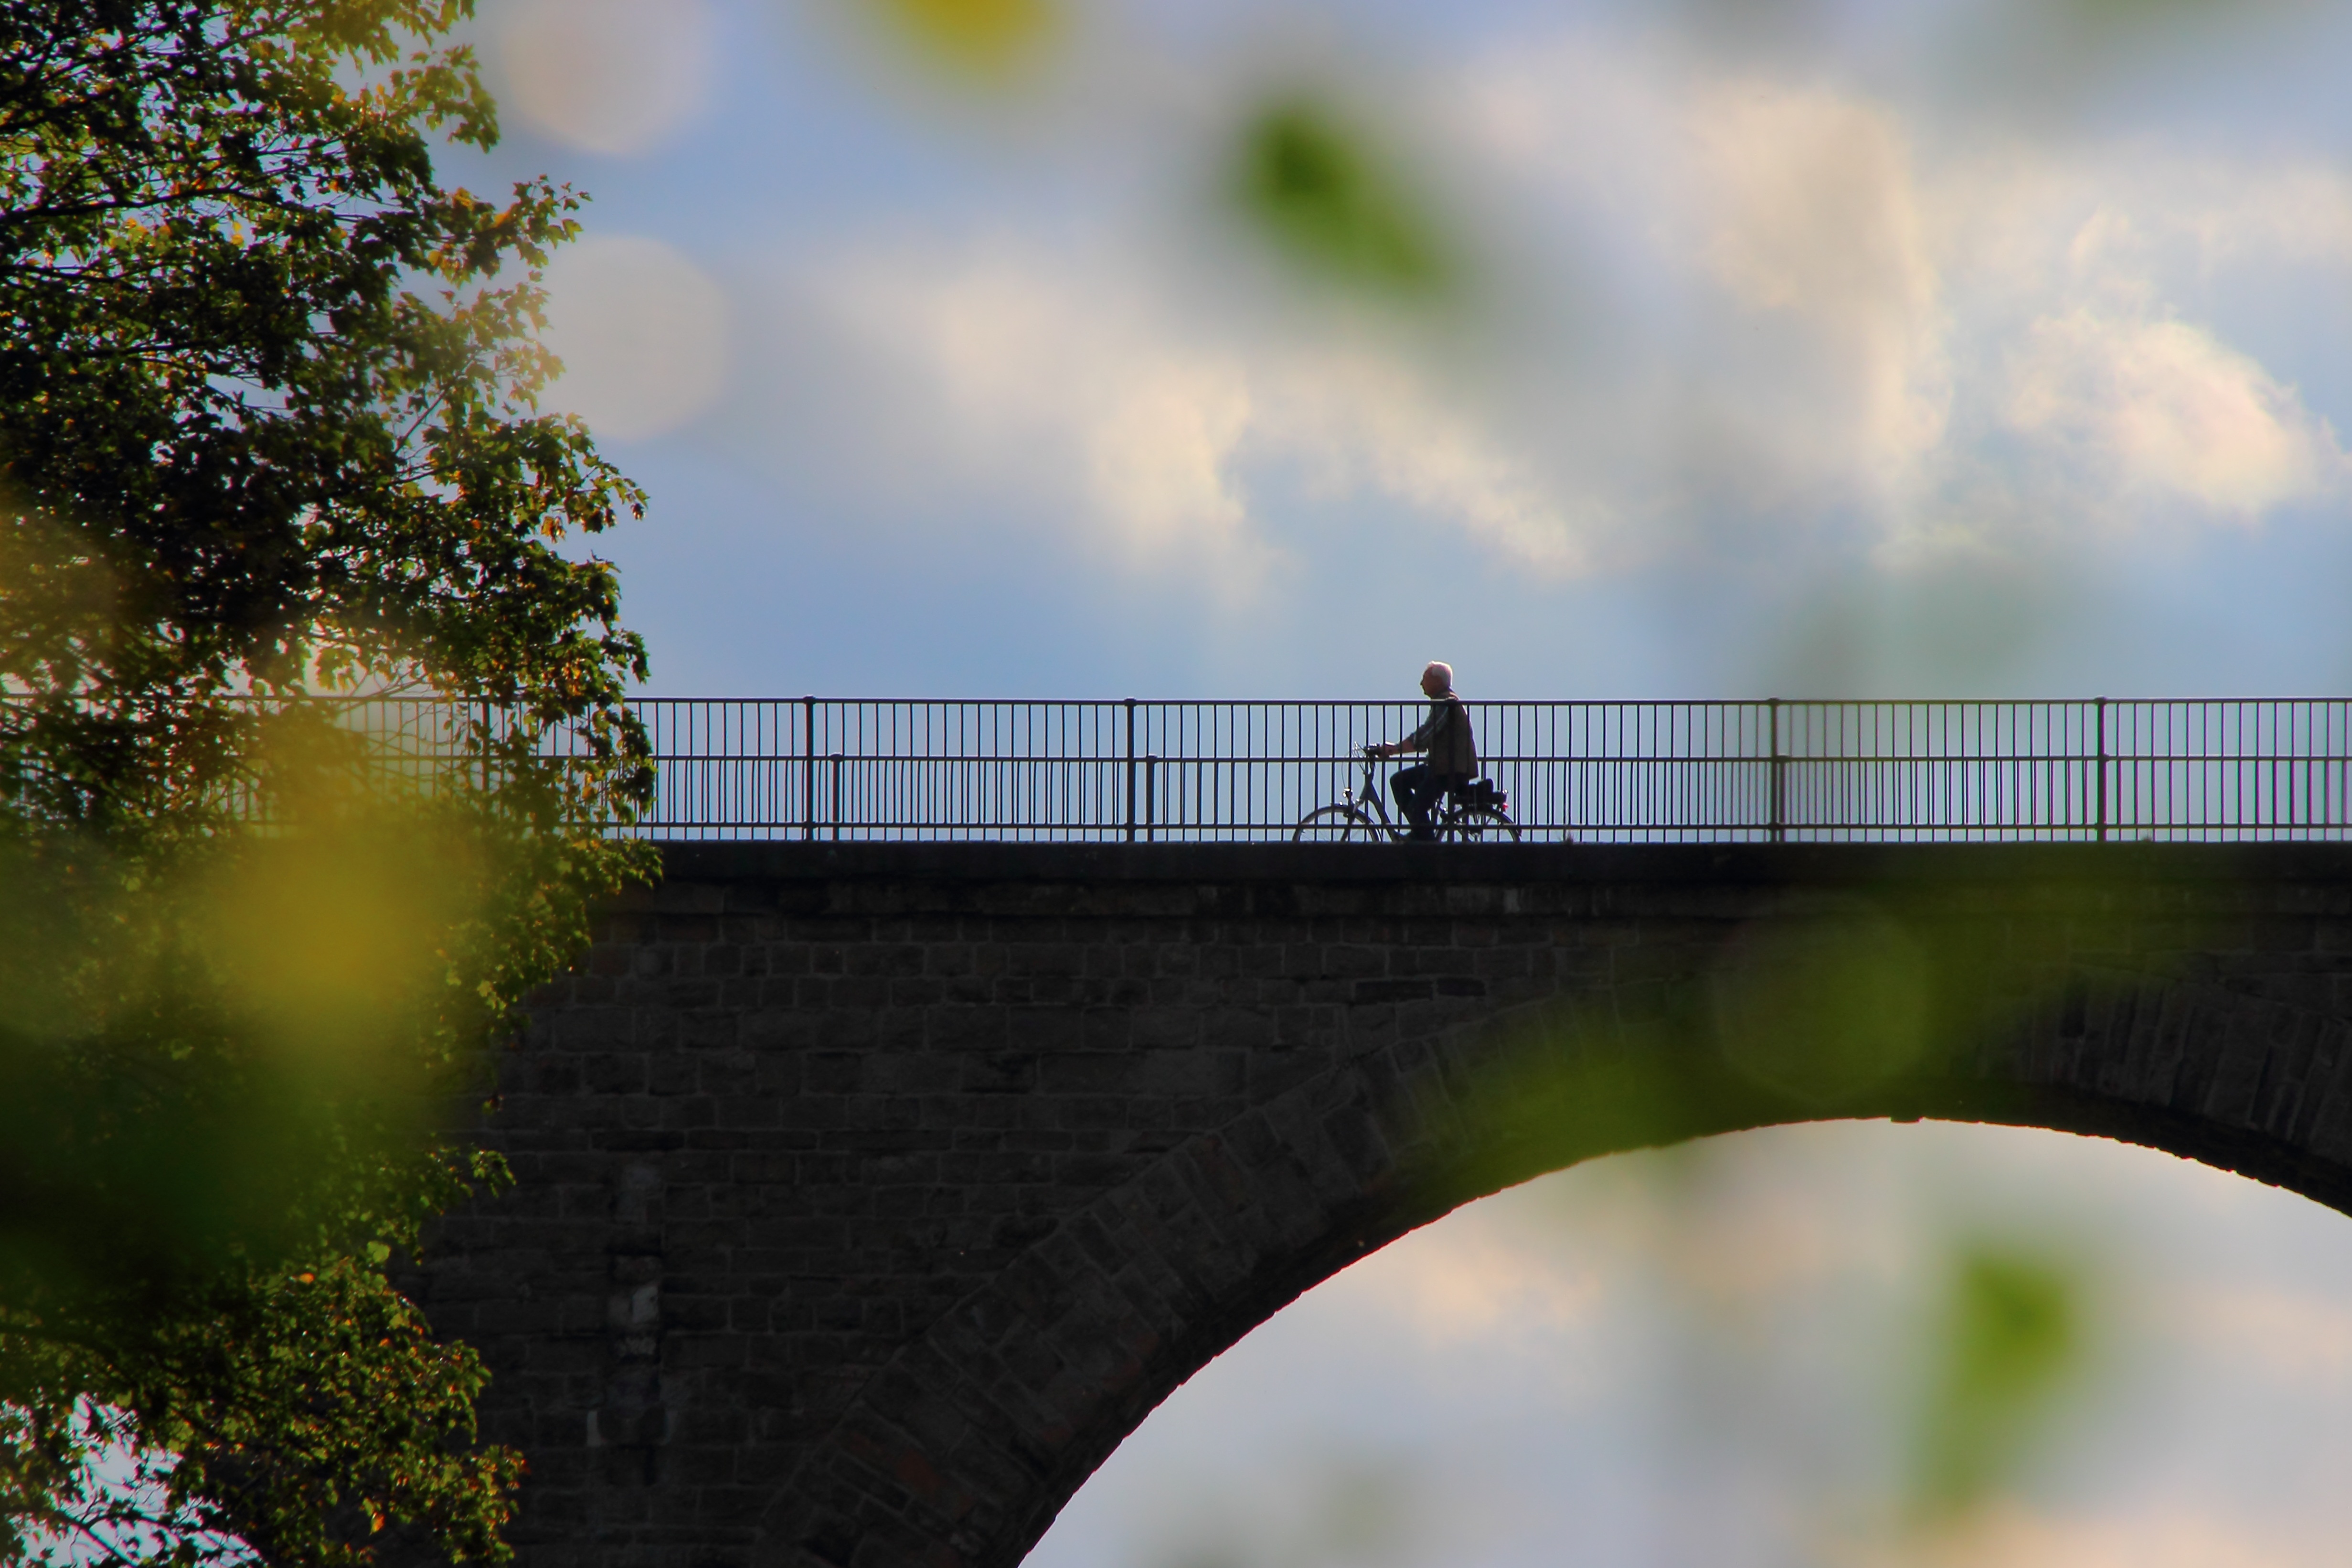
water, nature, light, cloud, sky, bridge, sunlight, morning, bike, reflection, cycle, sunday, tour, cyclists, more, bike ride, atmospheric phenomenon, atmosphere of earth